Sessue Hayakawa: Silent Cinema and Transnational Stardom

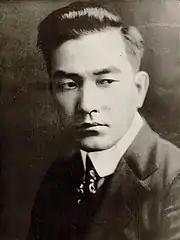

The book is divided in 15 chapters and gives details about Hayakawa's early life, career, popularity, and decline, while focusing on his career during the mid- and late-1910s and Japanese-American relations during the same period. It discusses racial politics that limited the roles the actor was offered, mostly of villains. Knowing that people of different communities, Japanese, Japanese-American and European-American, had different ideas about "authentic" Japanese characters, Hayakawa sought more independence in his choice of roles and started the Haworth Picture Corporation in 1918. Changes in the depiction of Japanese people in films are also discussed in the book. During World War I, Japan, then an ally of the United States was portrayed positively and the country's scenic beauty was also featured. After the war, Japanese control of the Pacific region led to a clash with American interests and, consequently, the depiction of the Japanese in American films changed.